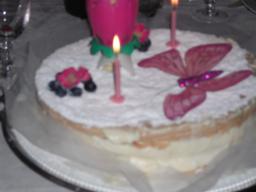
Label: Background_without_leaves